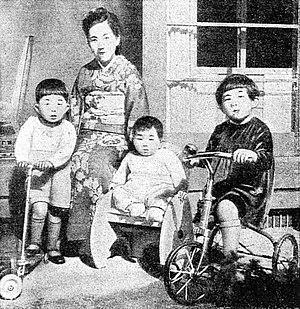
Yuriko Takahito de Mikasa, née Yuriko Takagi le 4 juin 1923 à Tokyo, est la veuve du prince Takahito de Mikasa, fils cadet de l'empereur Taishō, frère de l'empereur Hirohito, oncle de l'empereur Akihito et grand-oncle de l'empereur Naruhito. La princesse Yuriko de Mikasa est donc membre de la famille impériale japonaise par alliance.
Le prince Takahito de Mikasa, plus généralement appelé le prince de Mikasa, né le 2 décembre 1915 au Kōkyo, ou palais impérial de Tokyo, et mort le 27 octobre 2016, est un archéologue et linguiste orientaliste, membre de la famille impériale japonaise.
Yasuko Konoe, née le 26 avril 1944, anciennement Princesse Yasuko de Mikasa, est le premier enfant et la première fille du prince Mikasa et de la princesse Mikasa.